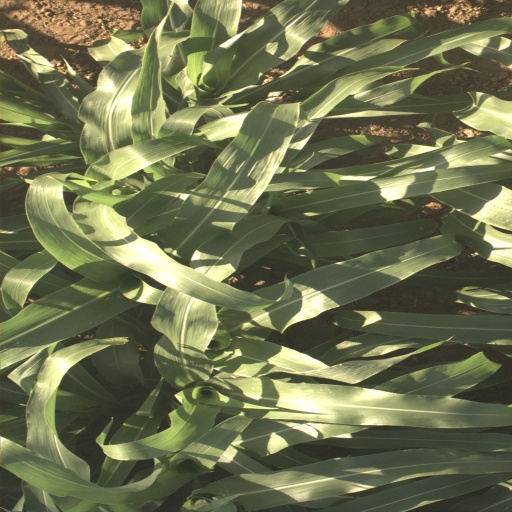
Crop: sorghum